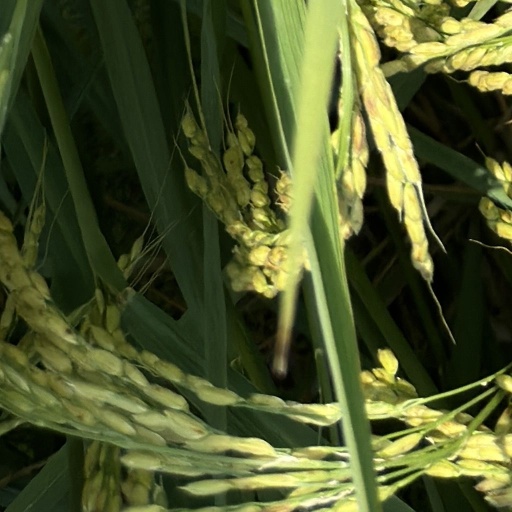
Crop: rice